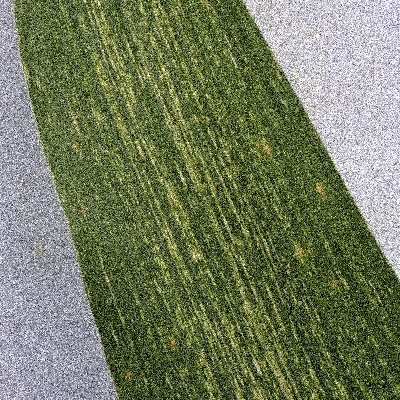
Label: Corn_(Maize)___Maize_Streak_Virus